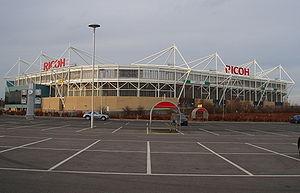
La Ricoh Arena est un stade situé dans le quartier de Rowleys Green à Coventry en Angleterre. Le complexe comprend un stade de rugby de 32 609 places, un palais des expositions de 6 000 mètres carrés, un hôtel, un club de loisirs et un casino. Tout près, se trouve le Arena Park Shopping Centre, l'un des plus grands hypermarchés Tesco Extra du Royaume-Uni.